Mafate

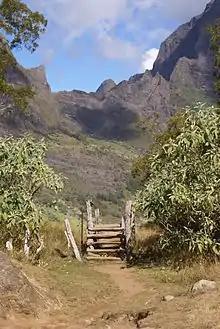
Stile on the path between Marla and "Plaine des Tamarins"

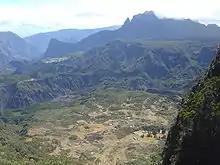
Marla, seen from the "Col du Taïbit"

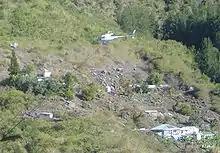
Airlift over Roche-Plate

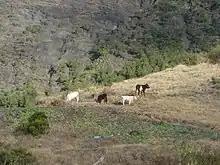
Locals often have a few crops, such as lentils, and a few heads of cattle

The Cirque de Mafate is a caldera on Réunion Island (France; located in the Indian Ocean). It was formed from the collapse of the large shield volcano the "Piton des Neiges".